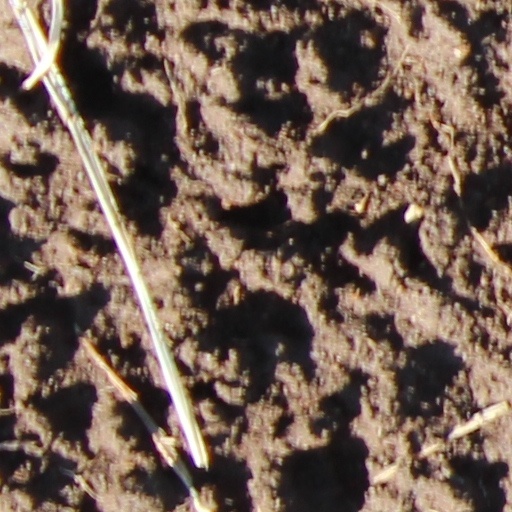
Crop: wheat